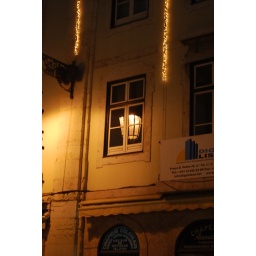
Lisboa, Portugal. Dezembro 2007. Reflection of a street lamp in window; Rossio.